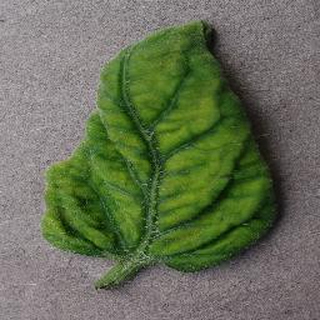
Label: tomato_yellow_leaf_curl_virus